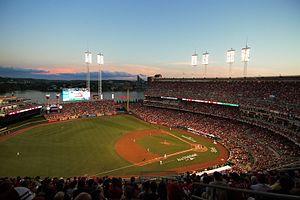
Le match des étoiles de la Ligue majeure de baseball 2015 est la 86ᵉ édition de cette opposition entre les meilleurs joueurs de la Ligue américaine et de la Ligue nationale, les deux composantes des Ligues majeures de baseball.